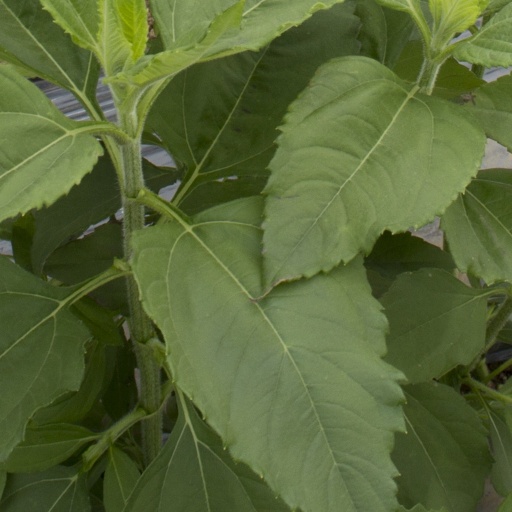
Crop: Jerusalem artichoke